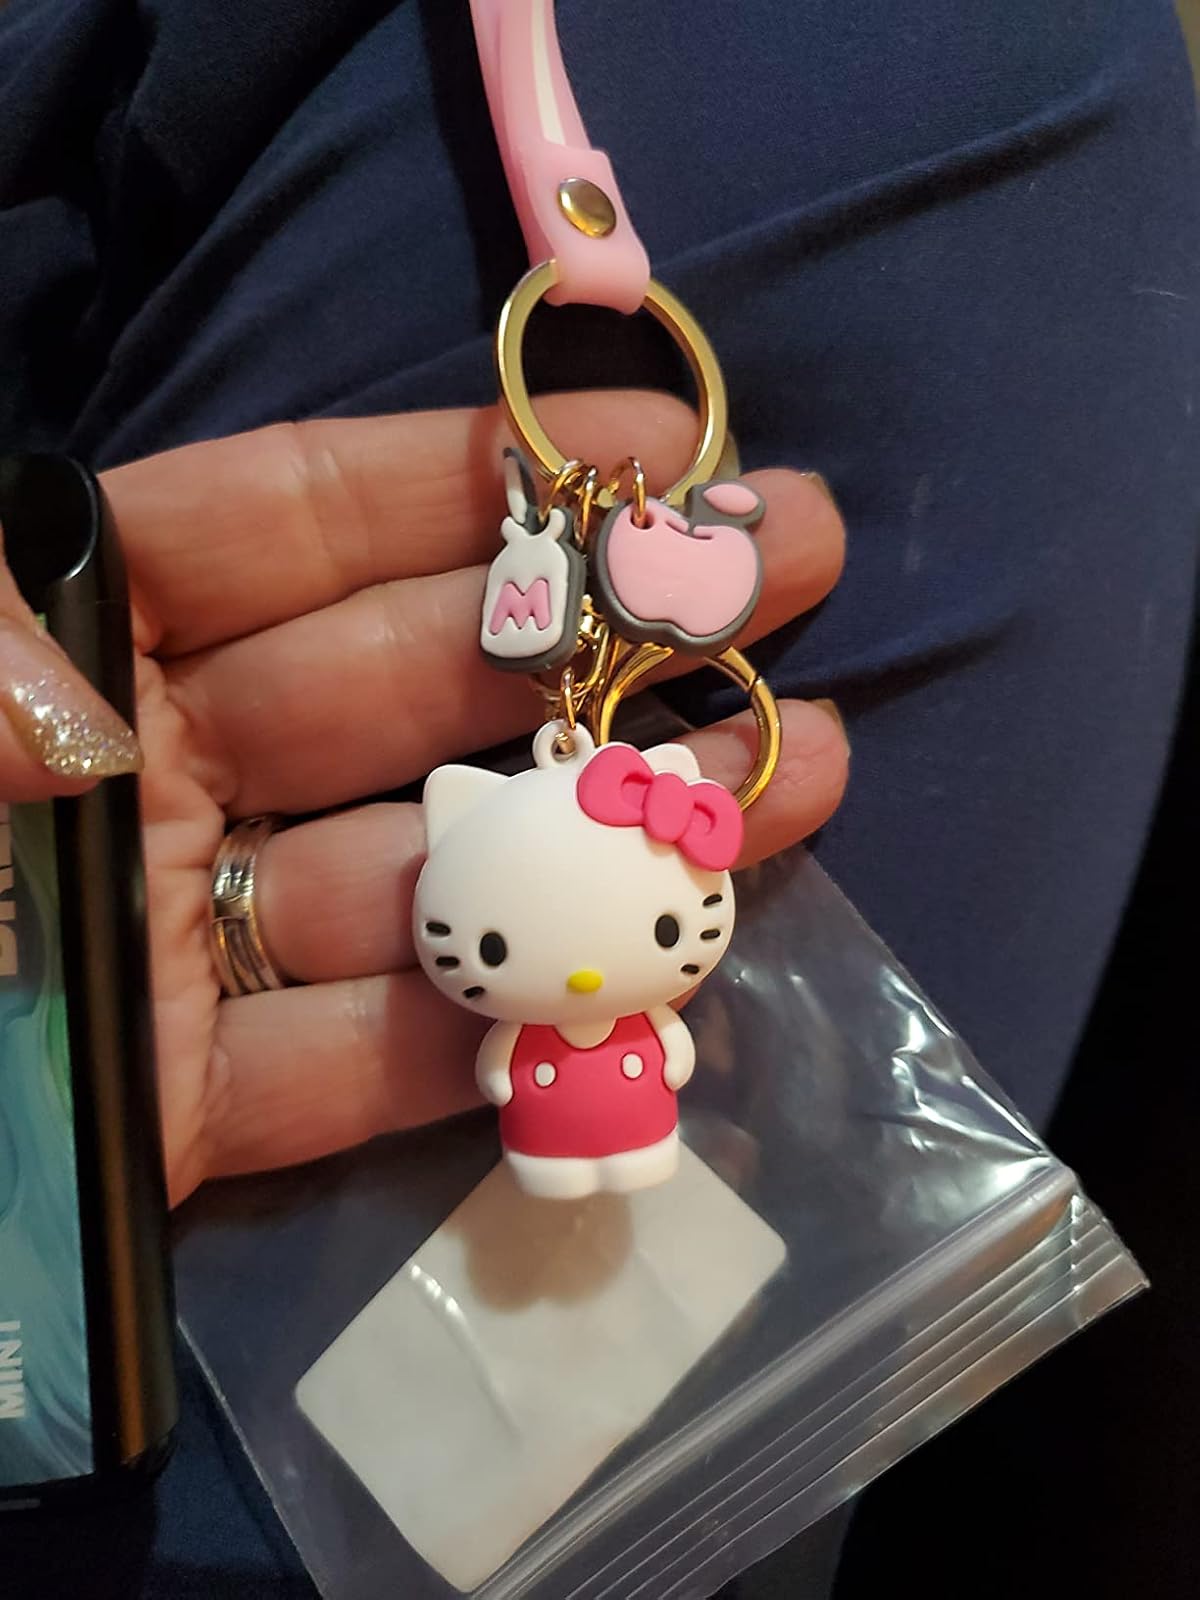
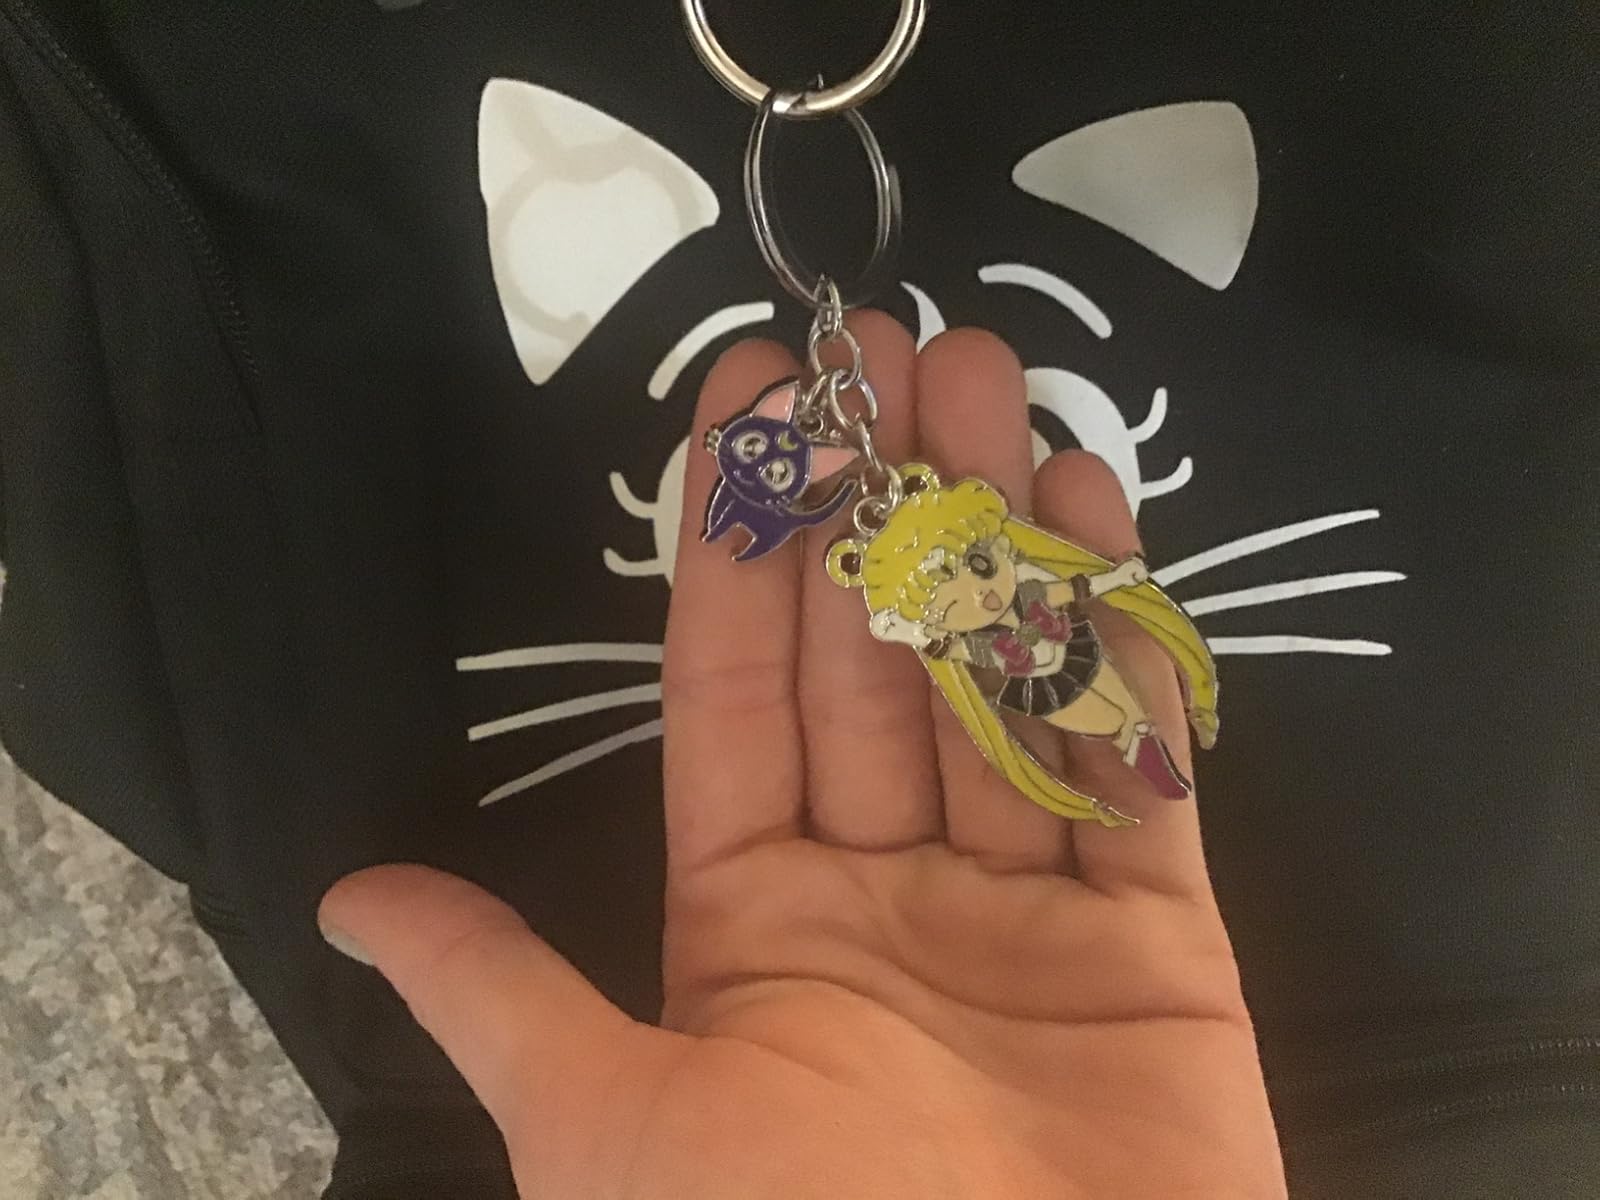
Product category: accessories_keychain
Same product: no